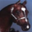
Label: horse